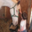
Label: horse